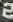
Number: 2